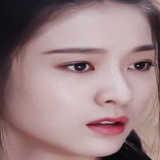
diễn viên Trương Tuyết Nghênh